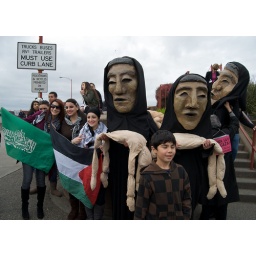
women in black at gaza protest at golden gate bridge